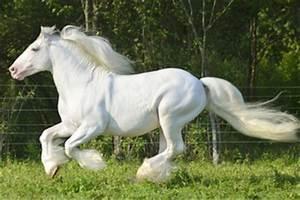
horse